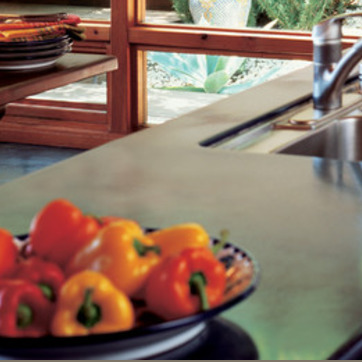
Material: polishedstone